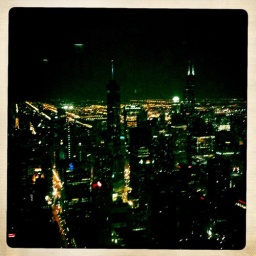
view from 96th floor lounge of hancock building in chicago.